Lancaran (ship)

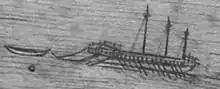
An Acehnese galley-like vessel towing a smaller boat, during the 1568 siege of Malacca. The ship has 3 masts and double quarter rudder, also propelled with 12 rows of oars.

Royal lancaran of Lingga is said to carry 200 fighting men and is about the size of a large galleass (larger than ordinary galleys). The regular lancaran of Pasai is said to carry 150 men and is under the command of a Javanese captain. Large ones with 300 crew are said to have been Javanese vessels. In the 1520s, smaller lancarans of Bintan and Pahang were armed with only 1 "berço" (breech-loading swivel gun, likely refers to cetbang), but also had arrows, spears, and fire-hardened wooden spars. Nicolau Perreira's account of the 1568 Acehnese siege of Malacca said that Aceh's boats are usually lancaran. It has two rows of oars and was as long as a galley. An anonymous work depicting the 1568 siege showed a ship with a double quarter rudder and 3 masts, which corresponds with ""lancaran bertiang tiga"" (three-masted lancaran) mentioned in Malay texts.